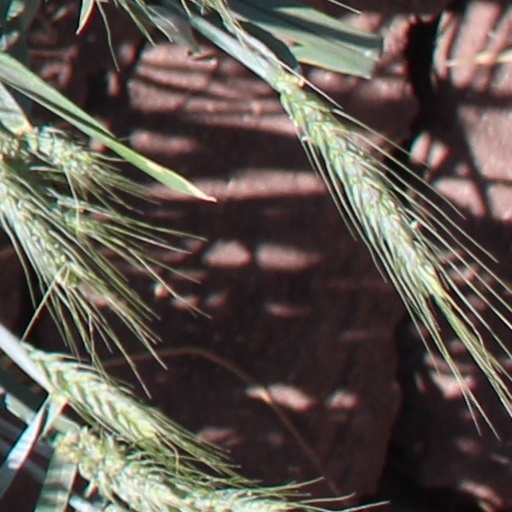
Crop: wheat